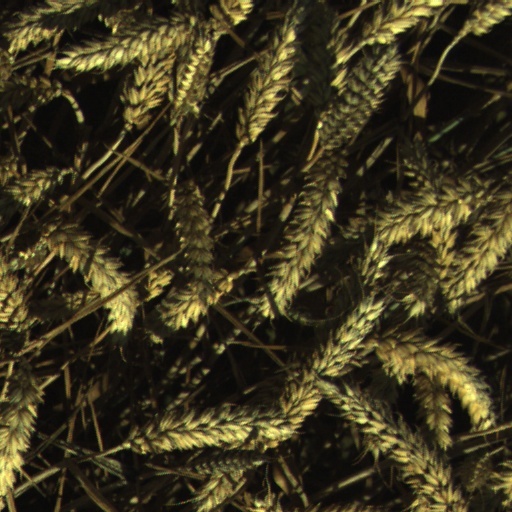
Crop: wheat